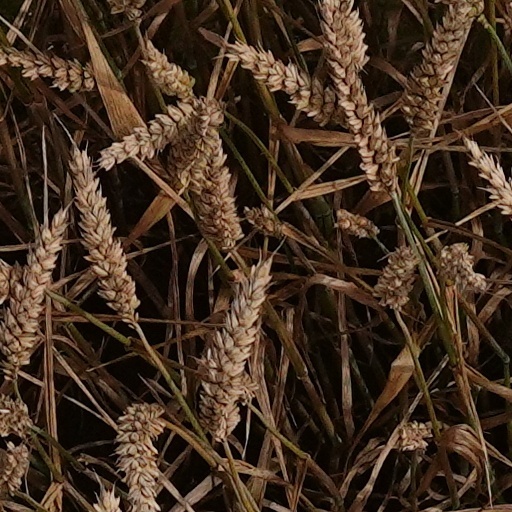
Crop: wheat